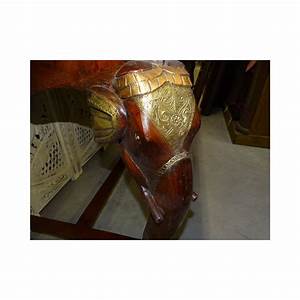
Label: elefante